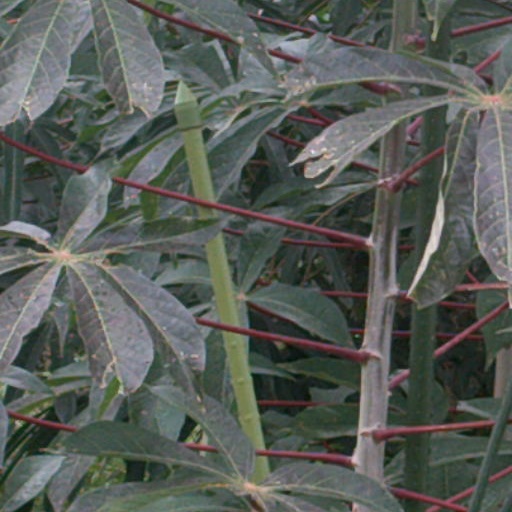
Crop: cassava